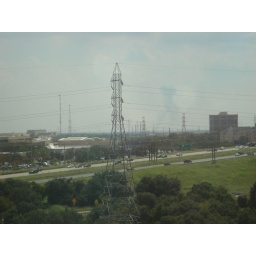
A beer truck's propane tank exploded. This is the view of the smoke from my office window in north Austin.